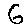
Label: 6